Question: Please indicate a possible affordance area of snowboard that can be used for carrying
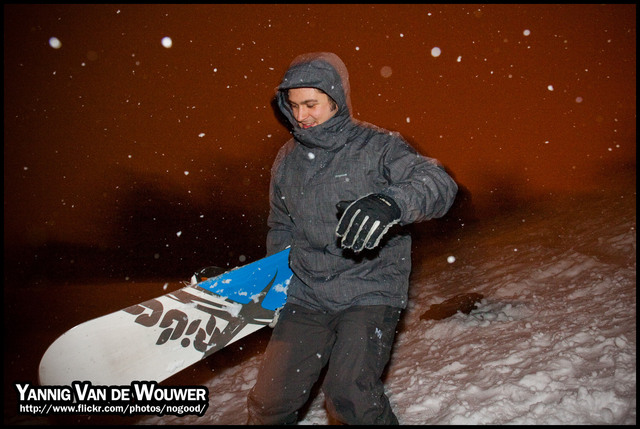
Answer: [40.5, 252.5, 294.5, 404.5]